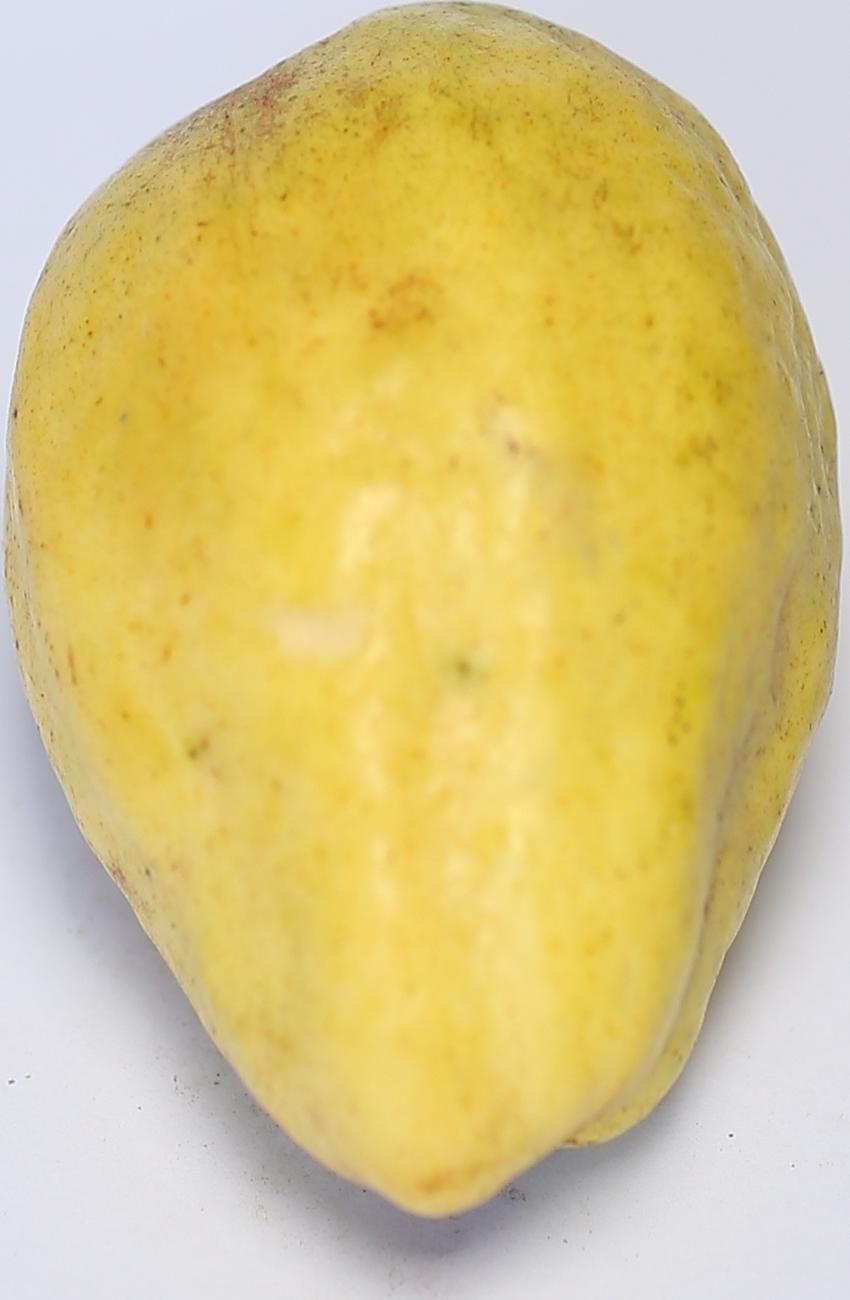
Maturity: ripe
Variety: thadhrami